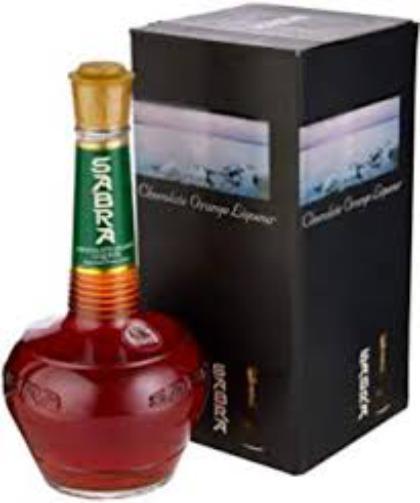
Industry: Food